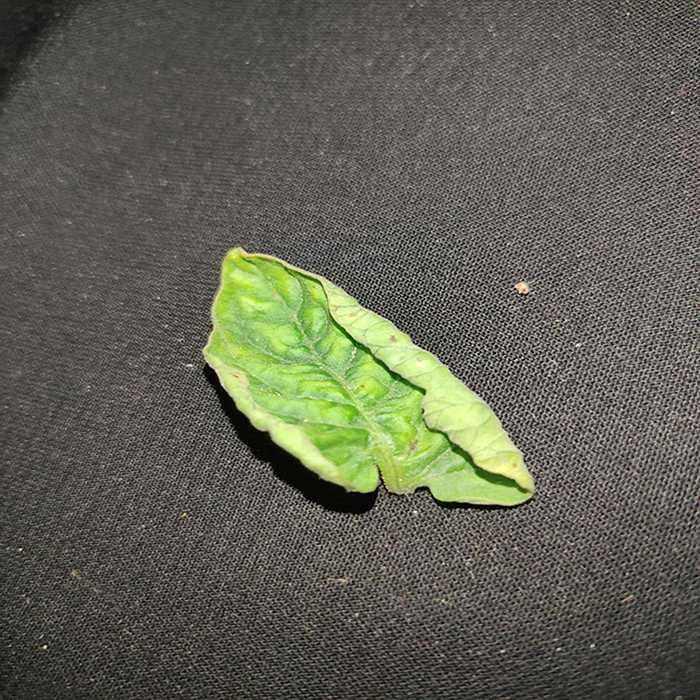
Plant: Tomato
Label: Tomato leaf curl virus